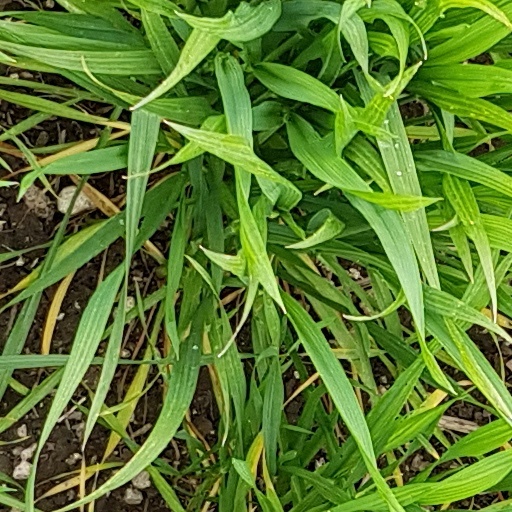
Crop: wheat